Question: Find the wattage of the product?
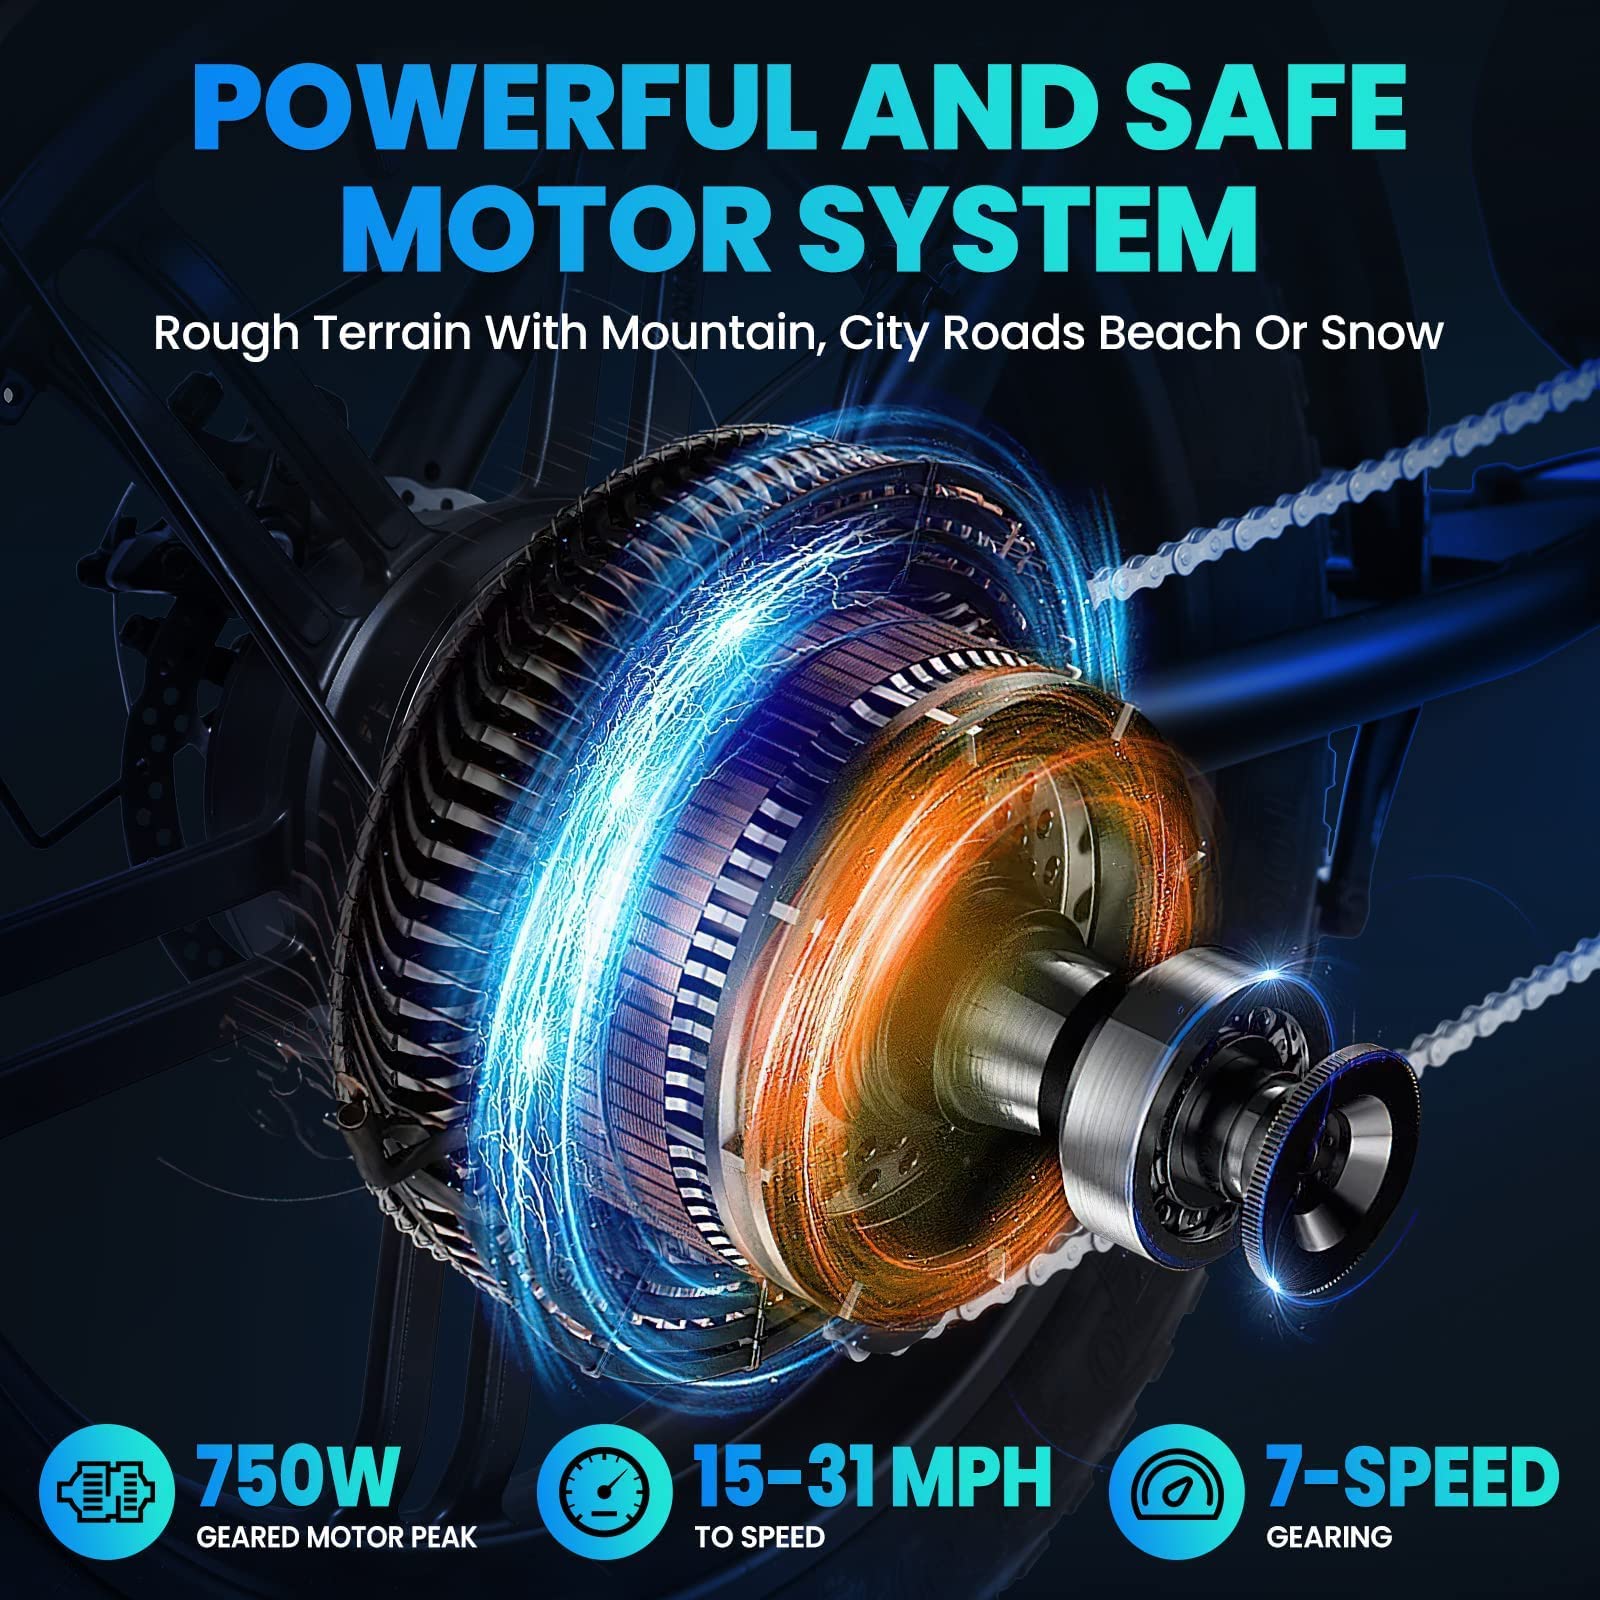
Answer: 750.0 watt